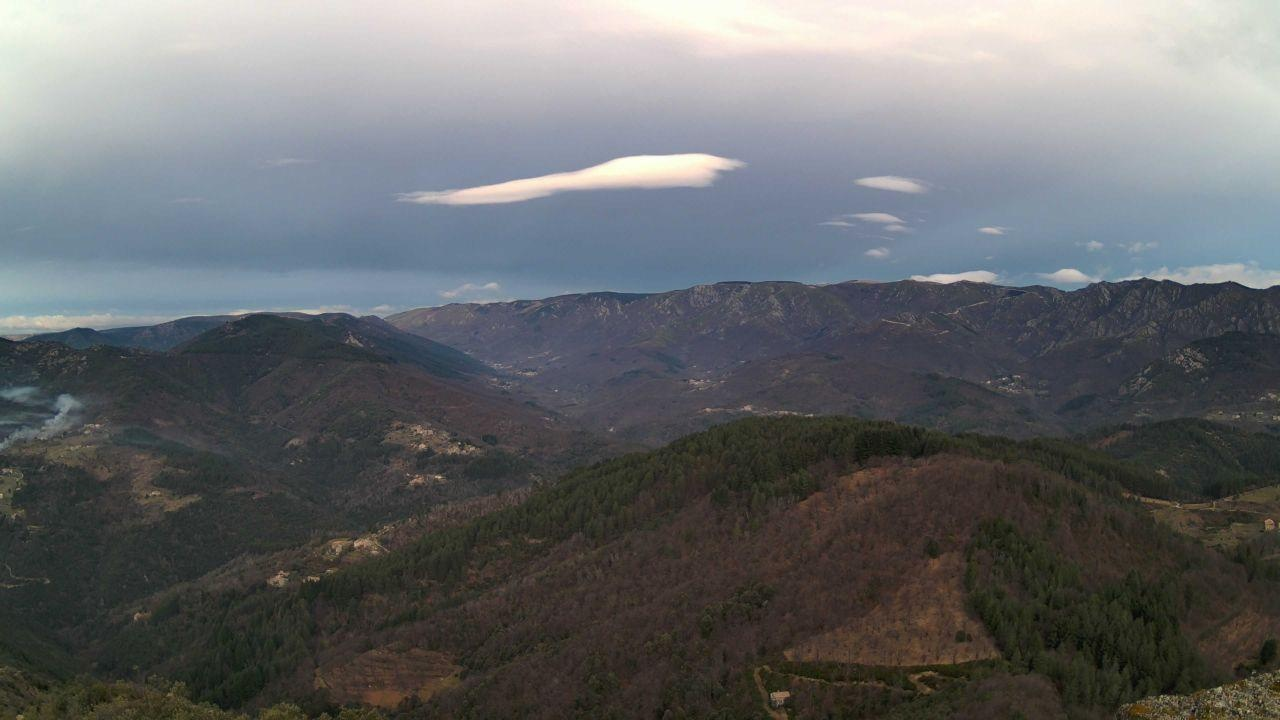
Fire: no
Smoke: yes